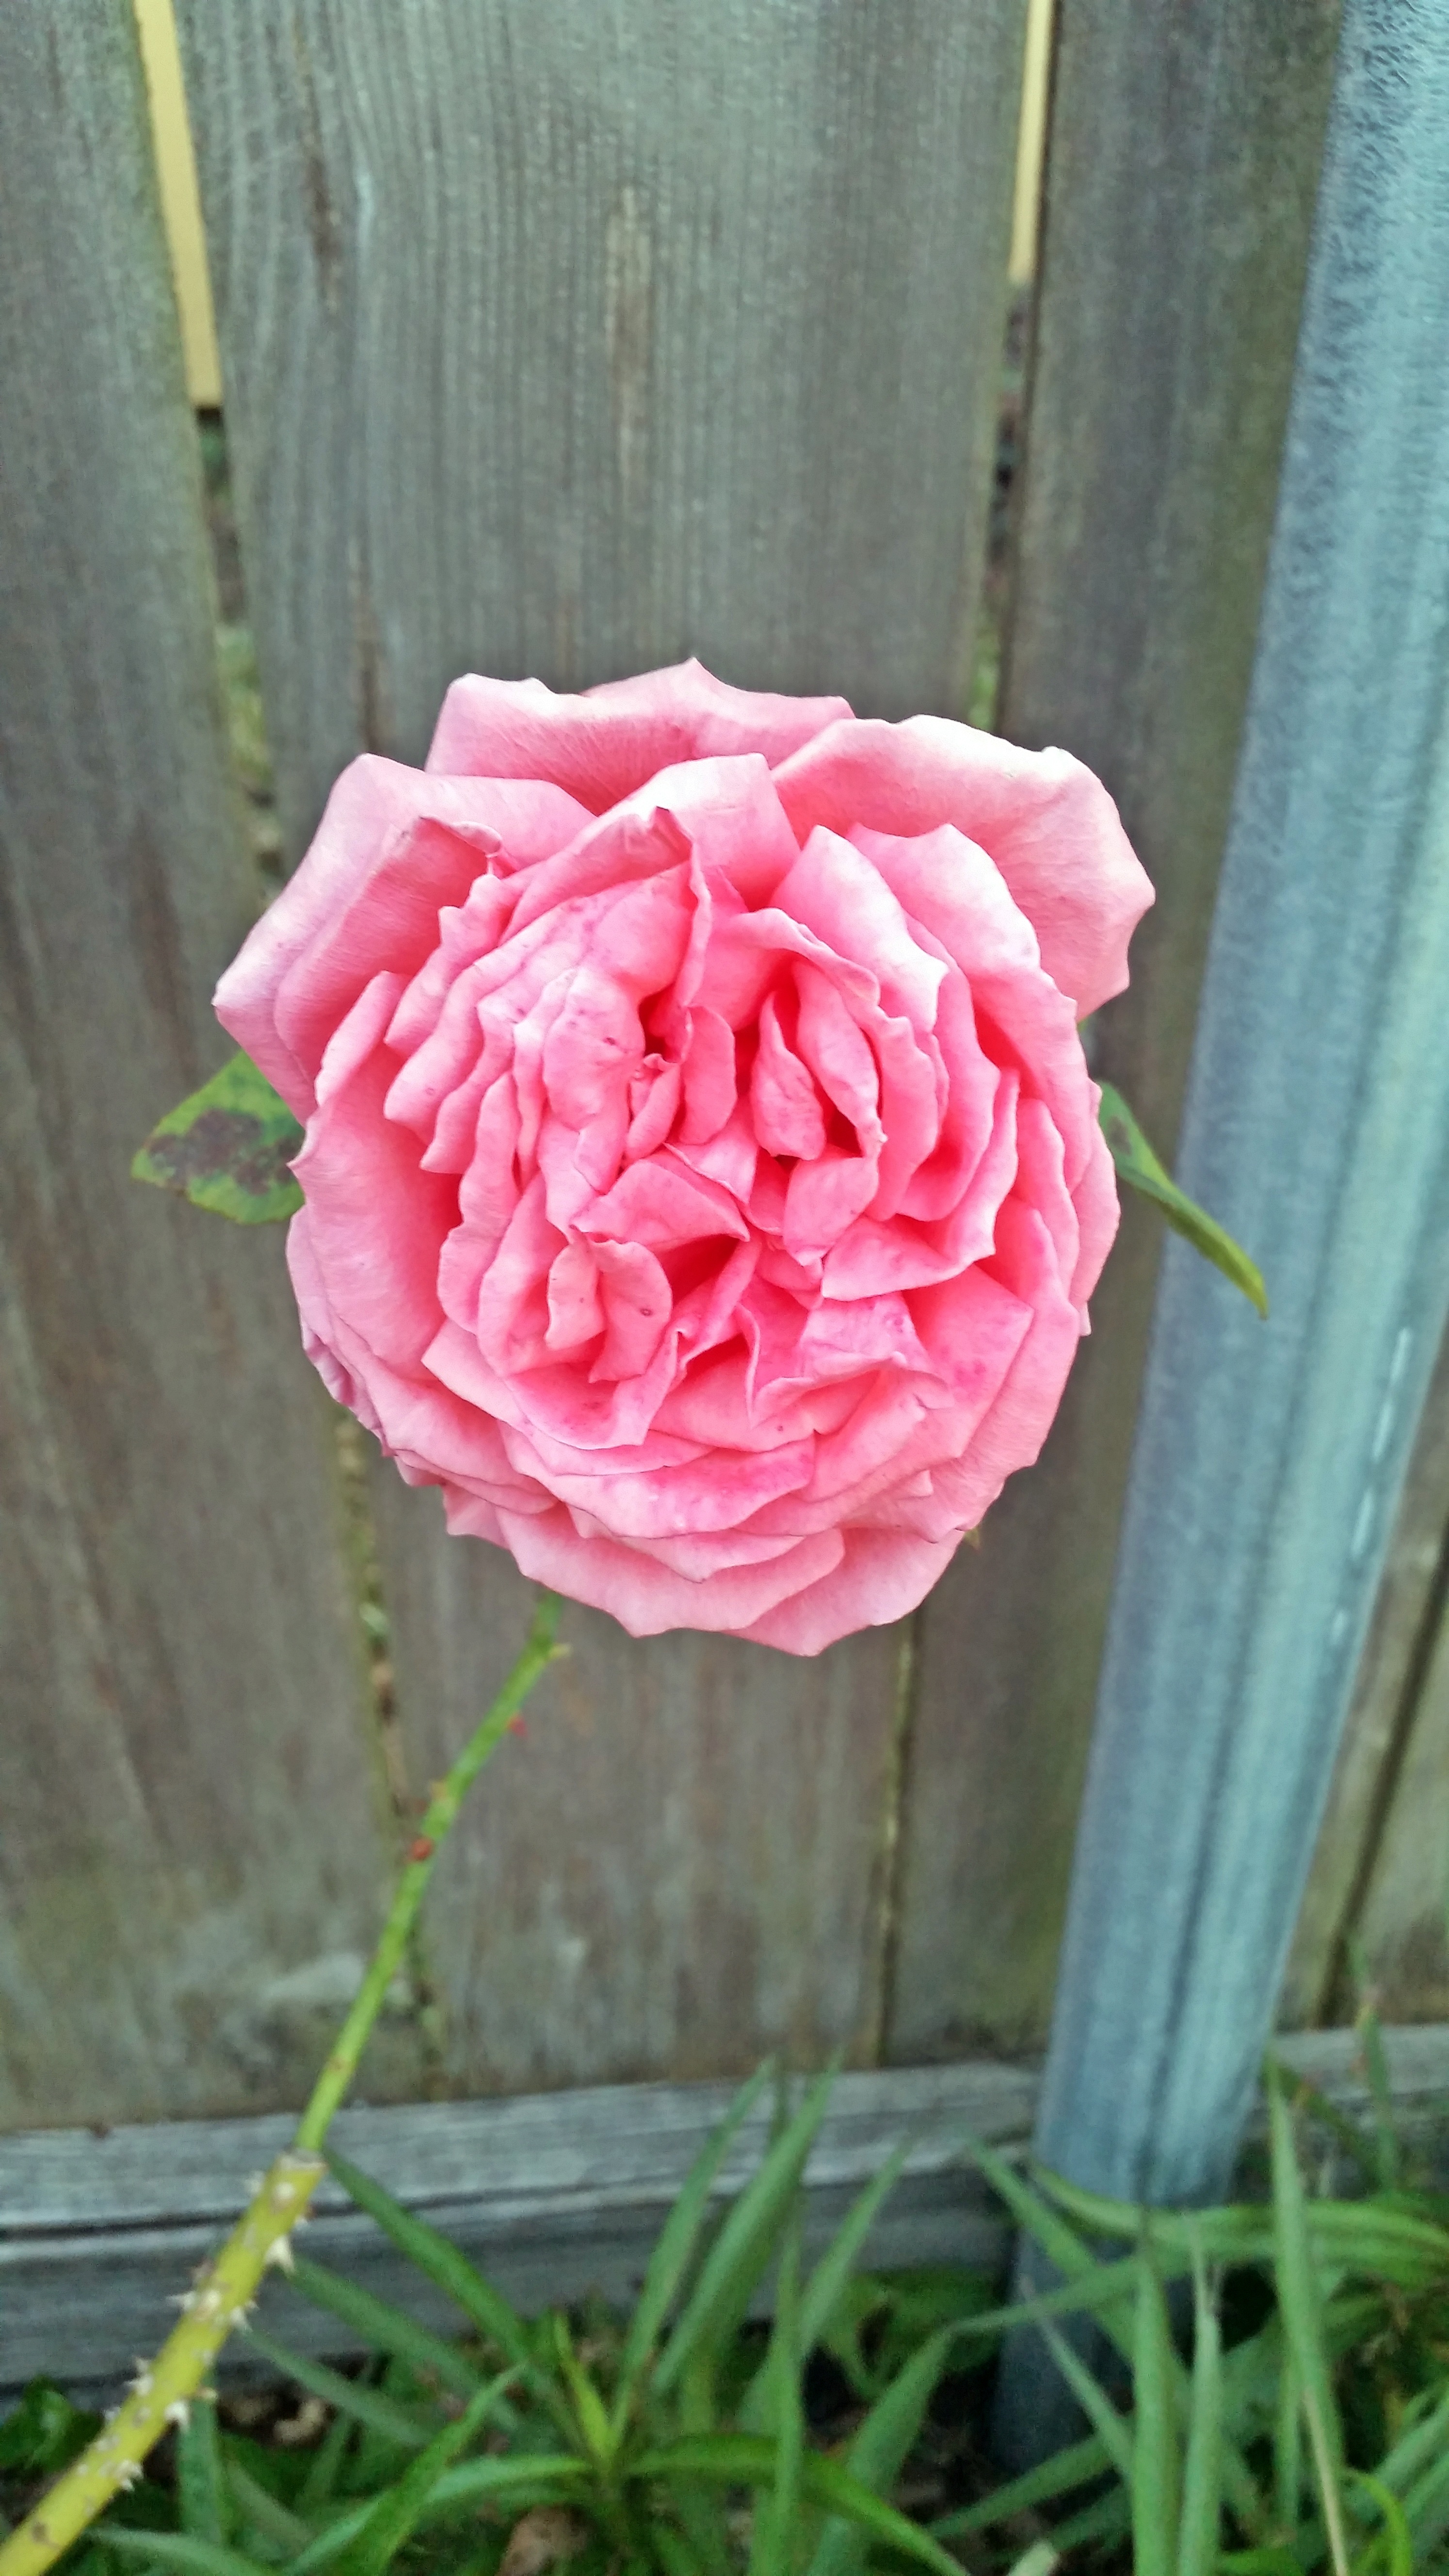
nature, blossom, plant, vintage, retro, leaf, flower, petal, bloom, summer, floral, love, rose, decoration, spring, green, red, natural, romantic, botany, garden, pink, wedding, decorative, bud, floribunda, flowering plant, garden roses, rose family, plant stem, land plant, rosa centifolia